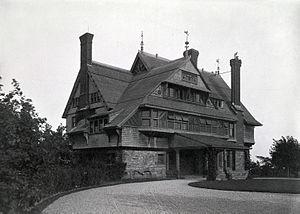
Le style Shingle est un style architectural américain rendu populaire par la montée en puissance de l'école d'architecture de la Nouvelle-Angleterre, qui évite les motifs très ornementés, du style Eastlake de l'architecture Queen Anne. Dans le style Shingle, l'influence anglaise s'est combinée au regain d'intérêt pour l'architecture coloniale américaine qui a suivi la célébration du centenaire en 1876. Les surfaces plaine de bardeaux des bâtiments coloniaux ont été adoptées et leur masse imitée.